Edward Drinker Cope

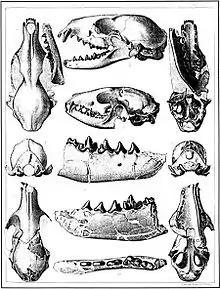
Top, side, bottom and close-up views of a fossil skull. The skull has a flat top with a short snout and prominent canines.

Cope's relations with Marsh turned into a competition for fossils between the two, known today as the Bone Wars. The conflict's seeds began upon the men's return to the United States in the 1860s, although Cope named "Colosteus marshii" for Marsh in 1867, and Marsh returned the favor, naming "Mosasaurus copeanus" for Cope in 1869. Cope introduced his colleague to the marl pit owner Albert Vorhees when the two visited the site. Marsh went behind Cope's back and made a private agreement with Vorhees: any fossils that Vorhees's men found were sent back to Marsh at New Haven. When Marsh was at Haddonfield examining one of Cope's fossil finds—a complete skeleton of a large aquatic plesiosaur, "Elasmosaurus", that had four flippers and a long neck—he commented that the fossil's head was on the wrong end, evidently stating that Cope had put the skull at the end of the vertebrae of the tail. Cope was outraged and the two argued for some time until they agreed to have Leidy examine the bones and determine who was right. Leidy came, picked up the head of the fossil and put it on the other end. Cope was horrified since he had already published a paper on the fossil with the error at the American Philosophical Society. He immediately tried to buy back the copies, but some remained with their buyers (Marsh and Leidy kept theirs). The whole ordeal might have passed easily enough had Leidy not exposed the cover-up at the next society meeting, not to alienate Cope, but only in response to Cope's brief statement where he never admitted he was wrong. Cope and Marsh would never talk to each other amicably again, and by 1873, open hostility had broken out between them.